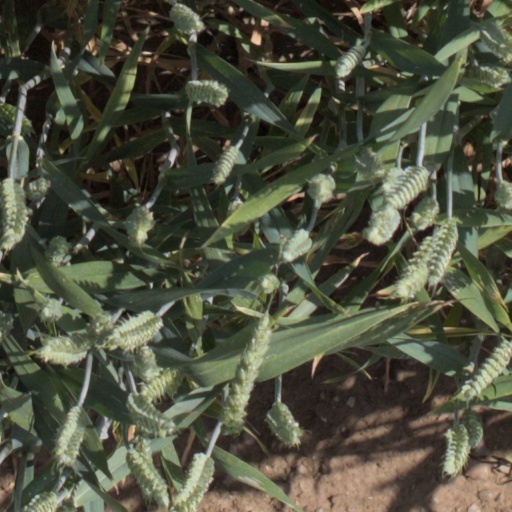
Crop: wheat